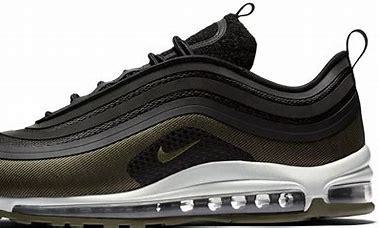
Brand: Nike
Model: Air Max 97 Ultra 17